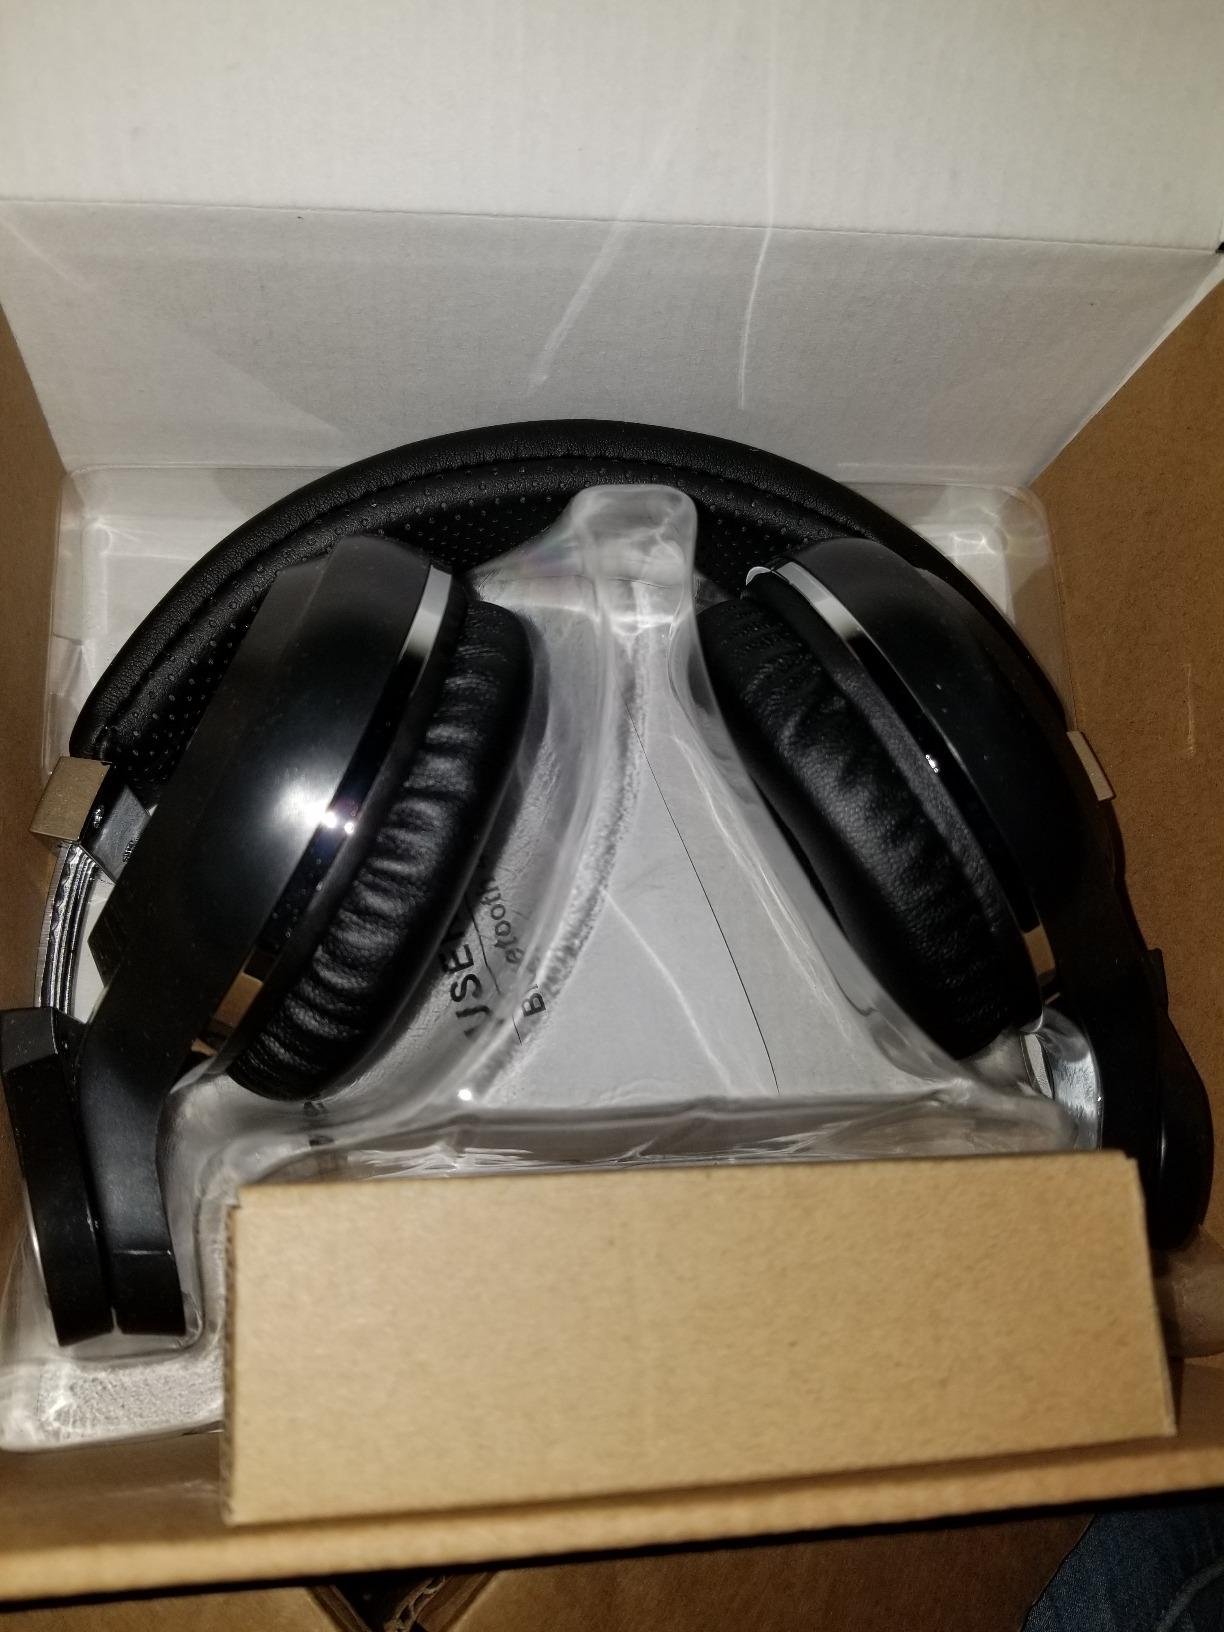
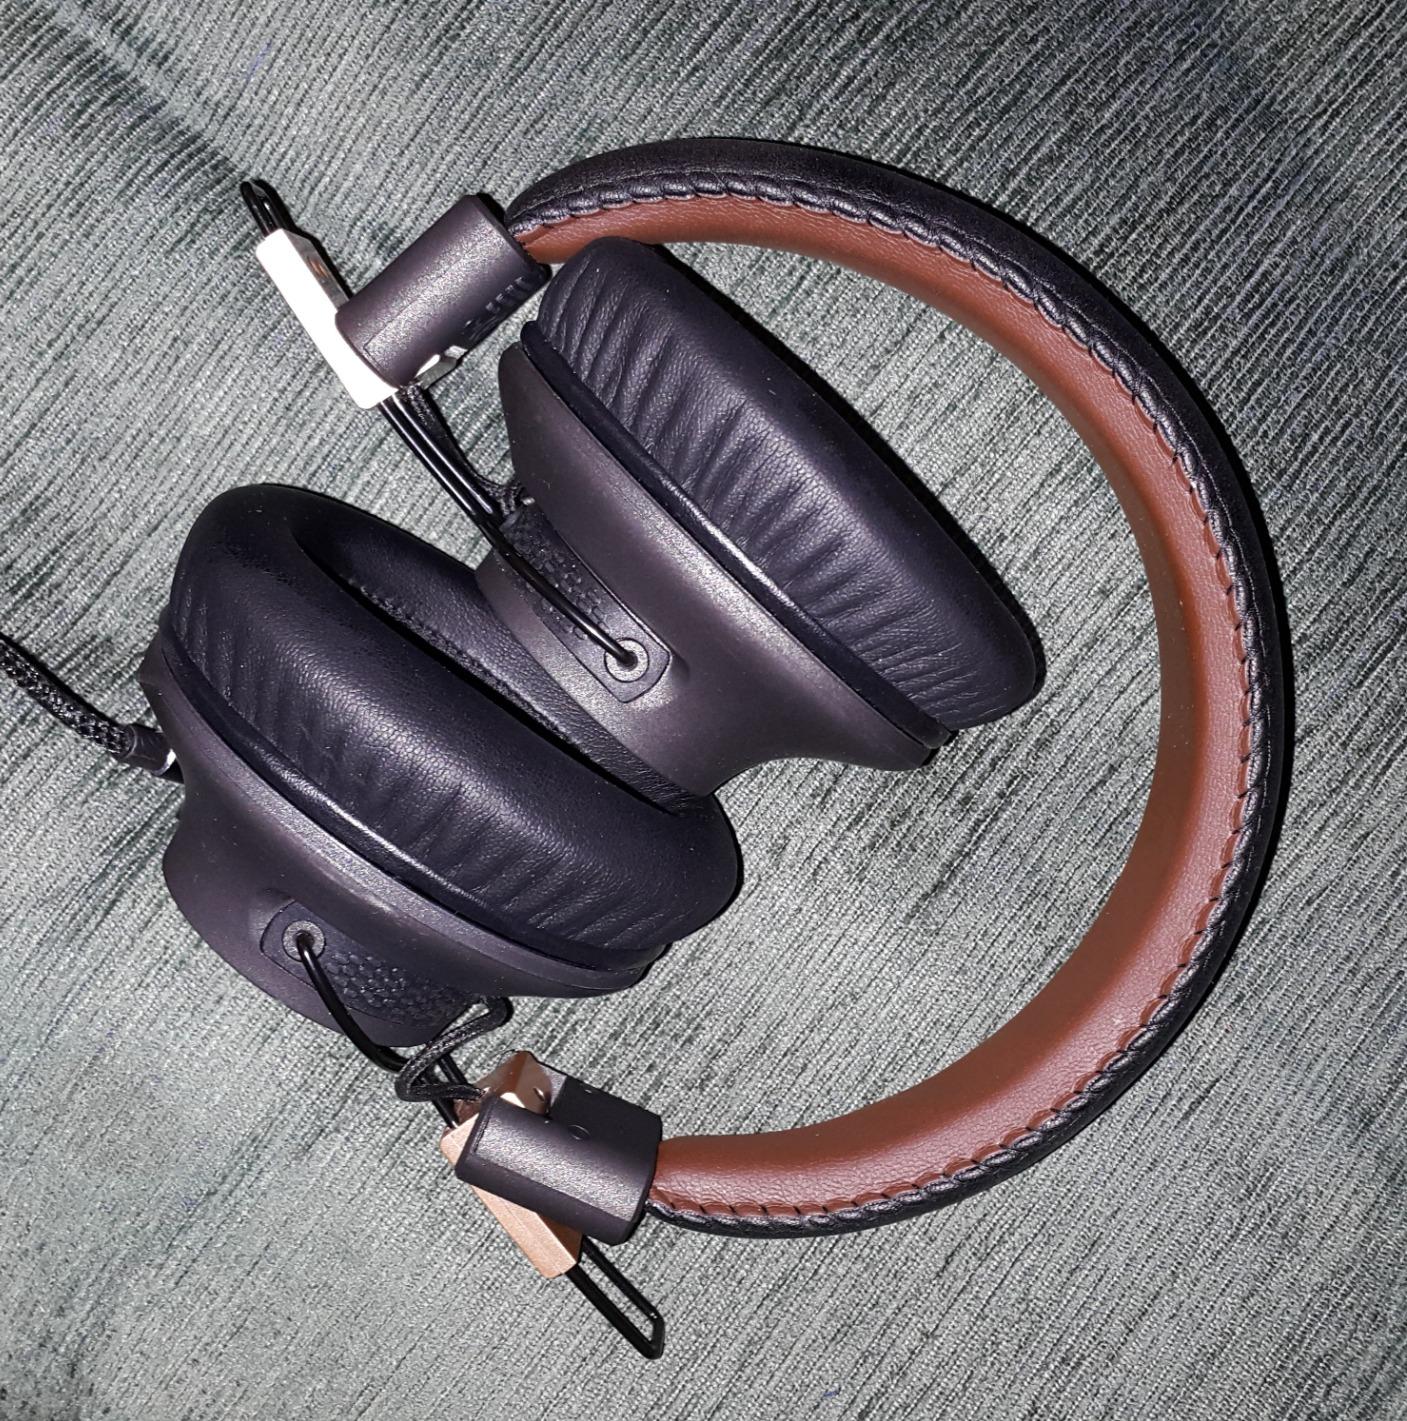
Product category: headphones
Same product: no